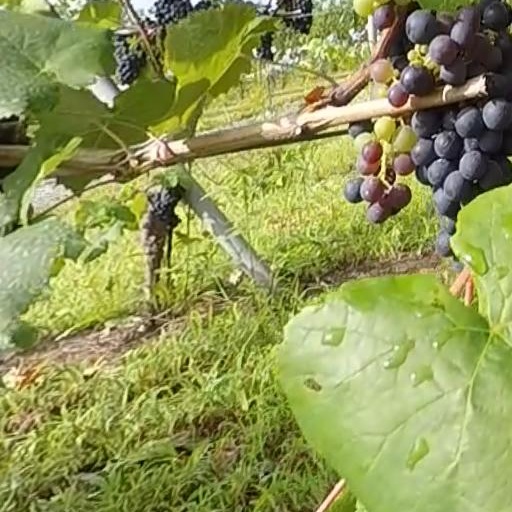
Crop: grape